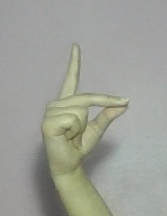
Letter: ta